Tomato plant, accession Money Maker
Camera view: tilt-top (135 deg); turntable rotation: 270 degrees
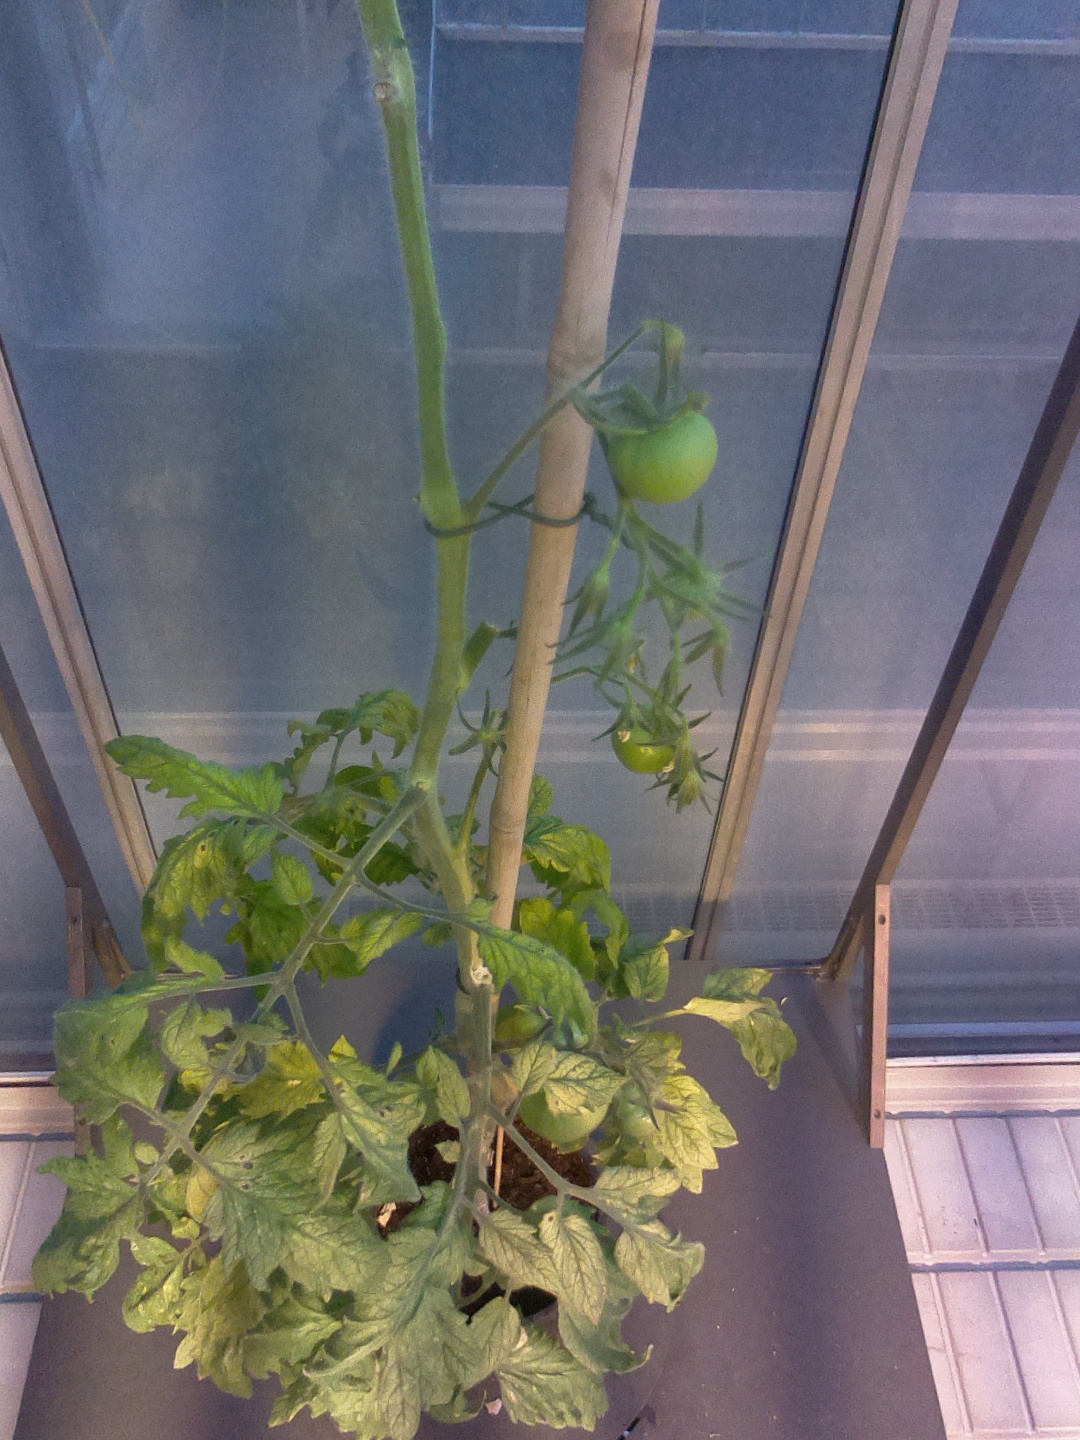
BBCH growth stage 78: 80% -90% of final fruit size